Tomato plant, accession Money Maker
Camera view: bottom (45 deg); turntable rotation: 300 degrees
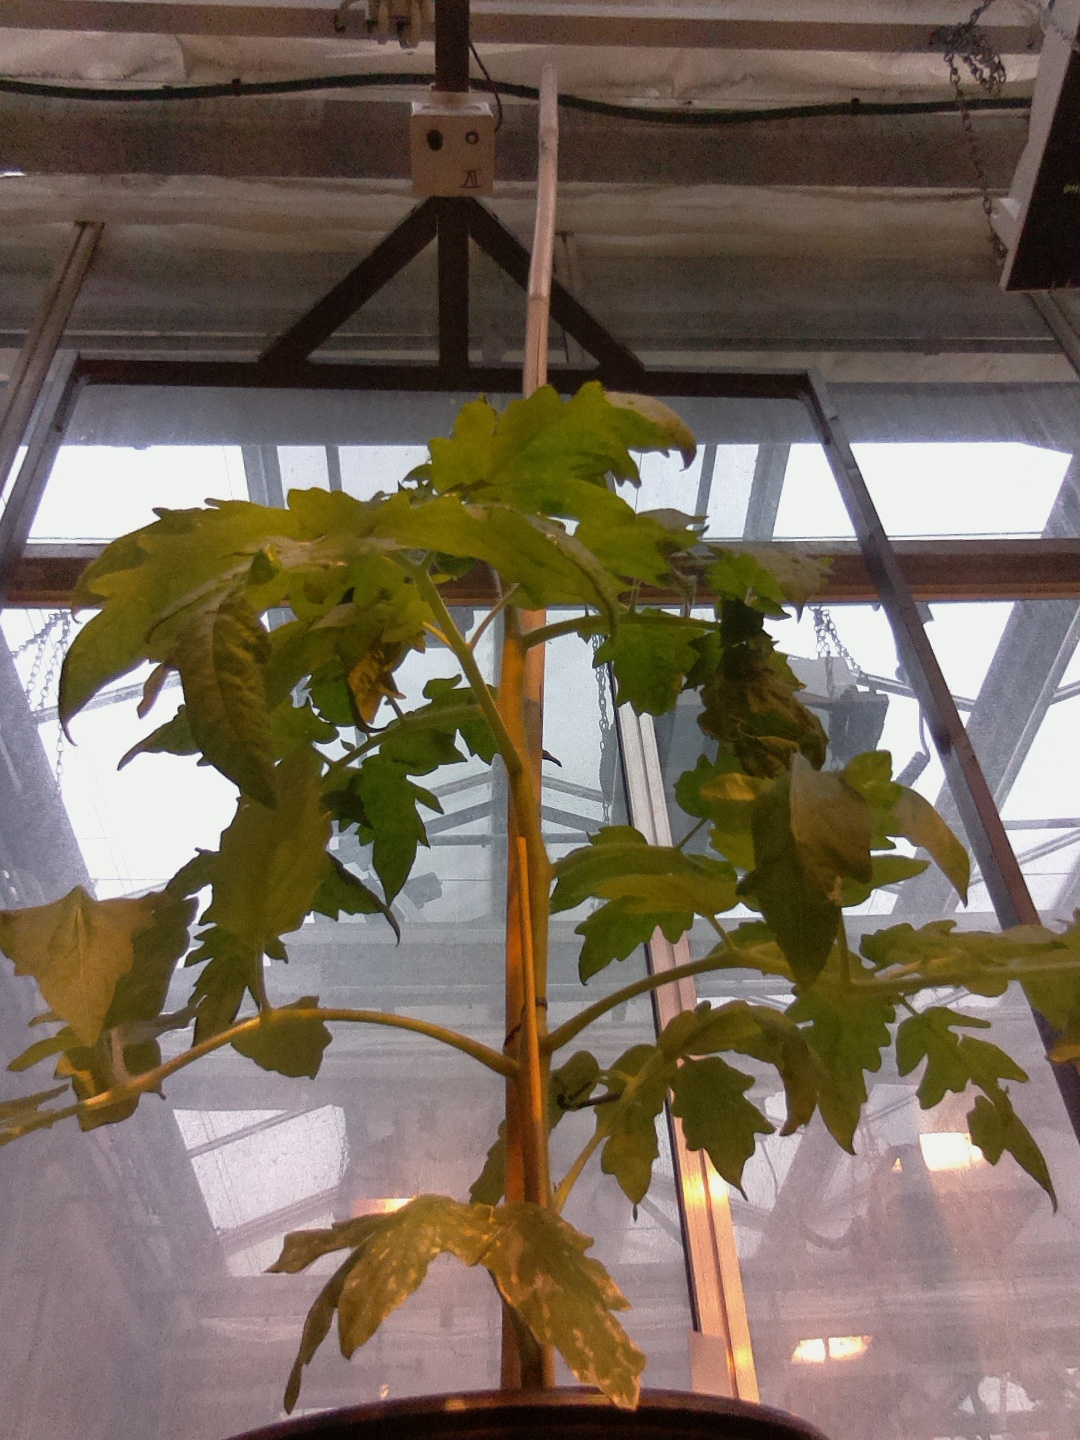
BBCH growth stage 53: 3 inflorescences visible